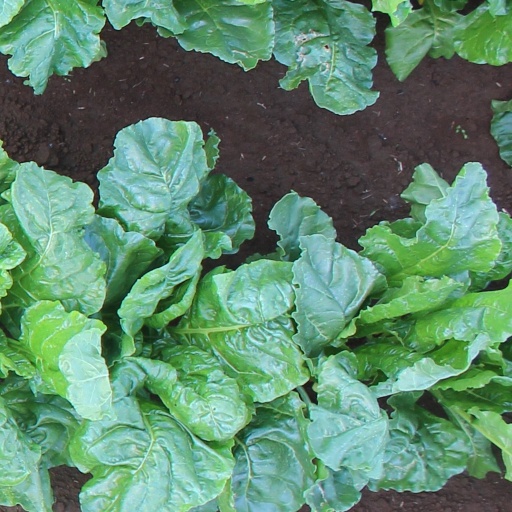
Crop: sugar beet